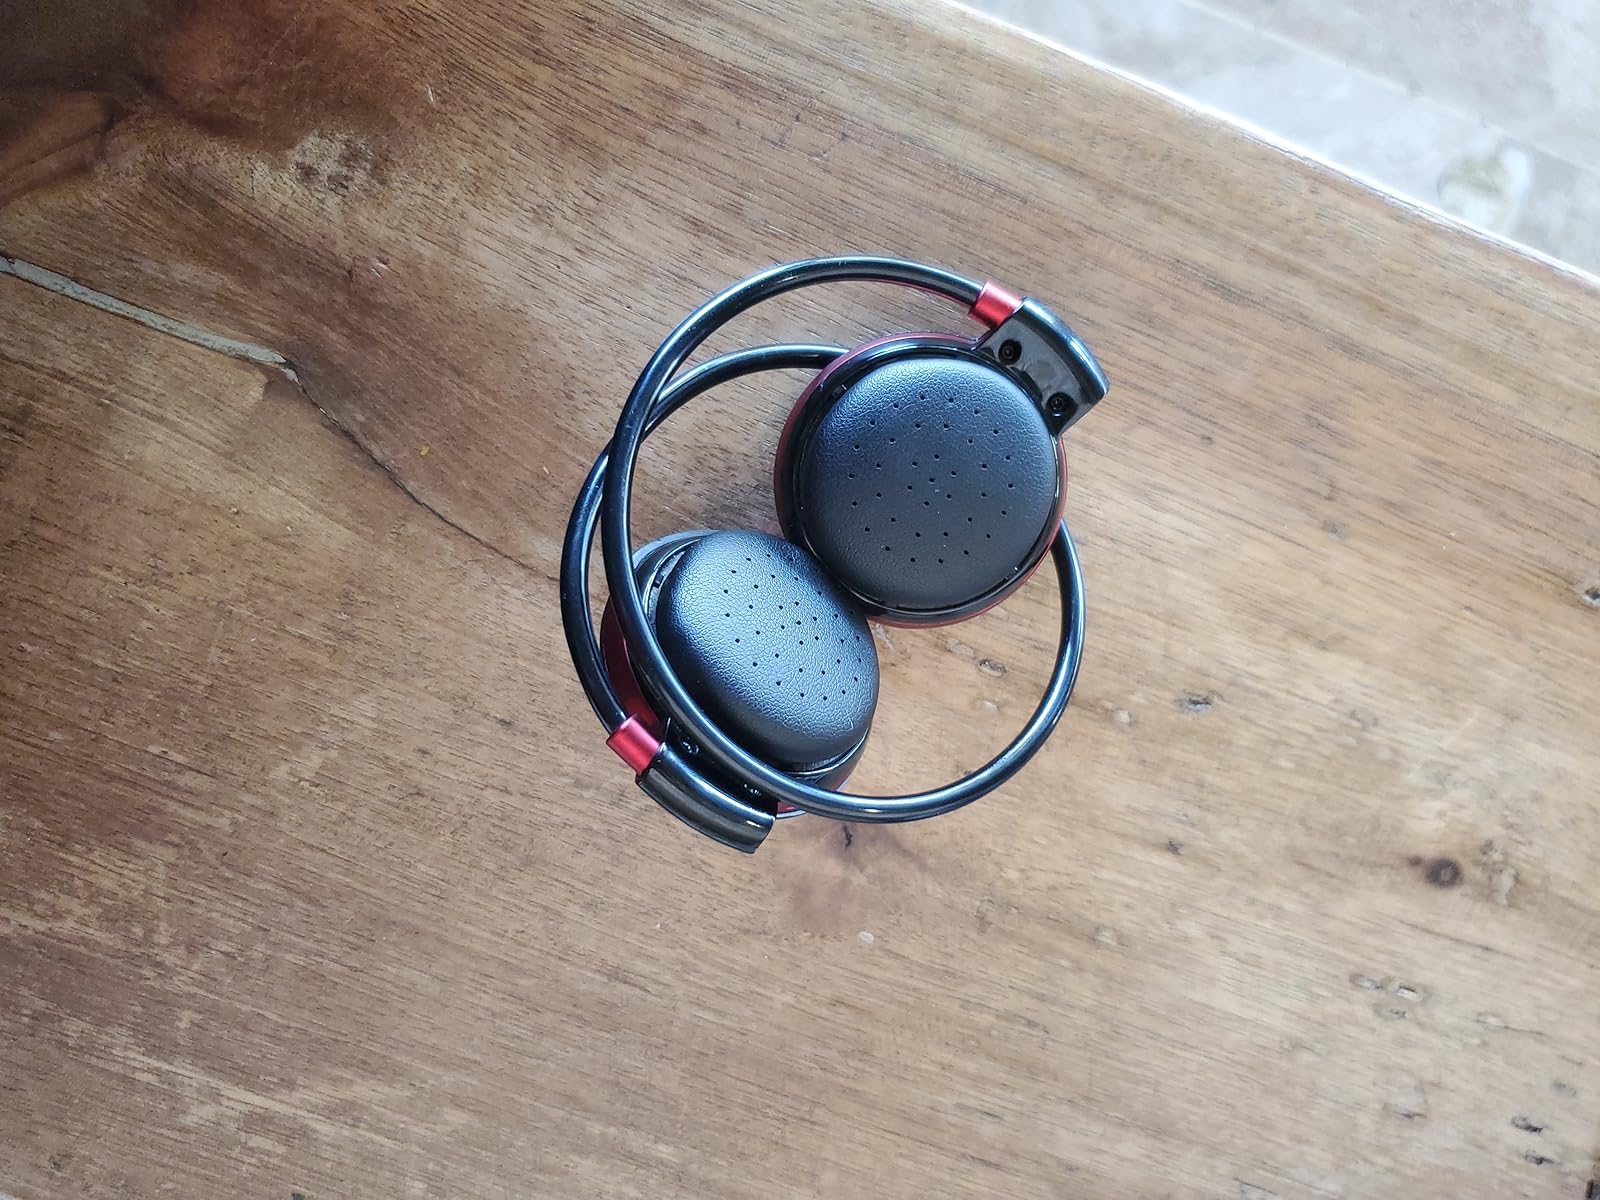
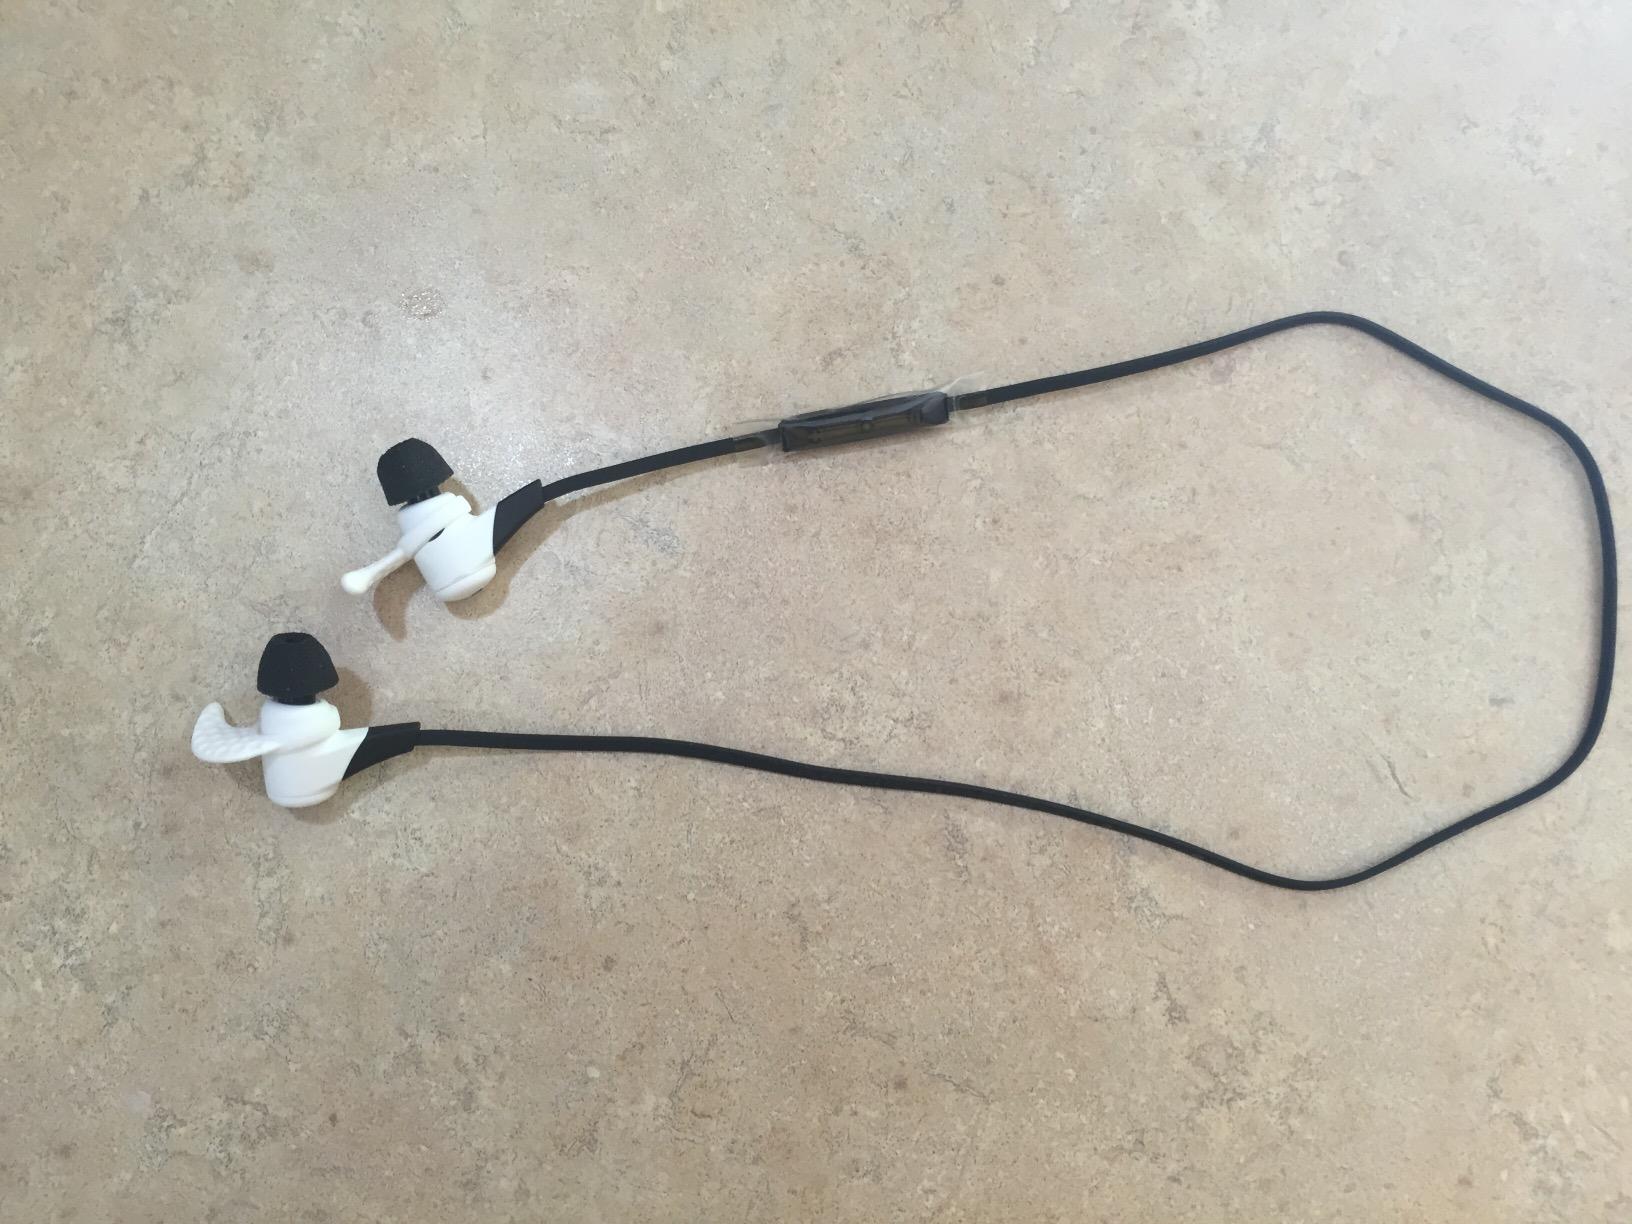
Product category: headphones
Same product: no